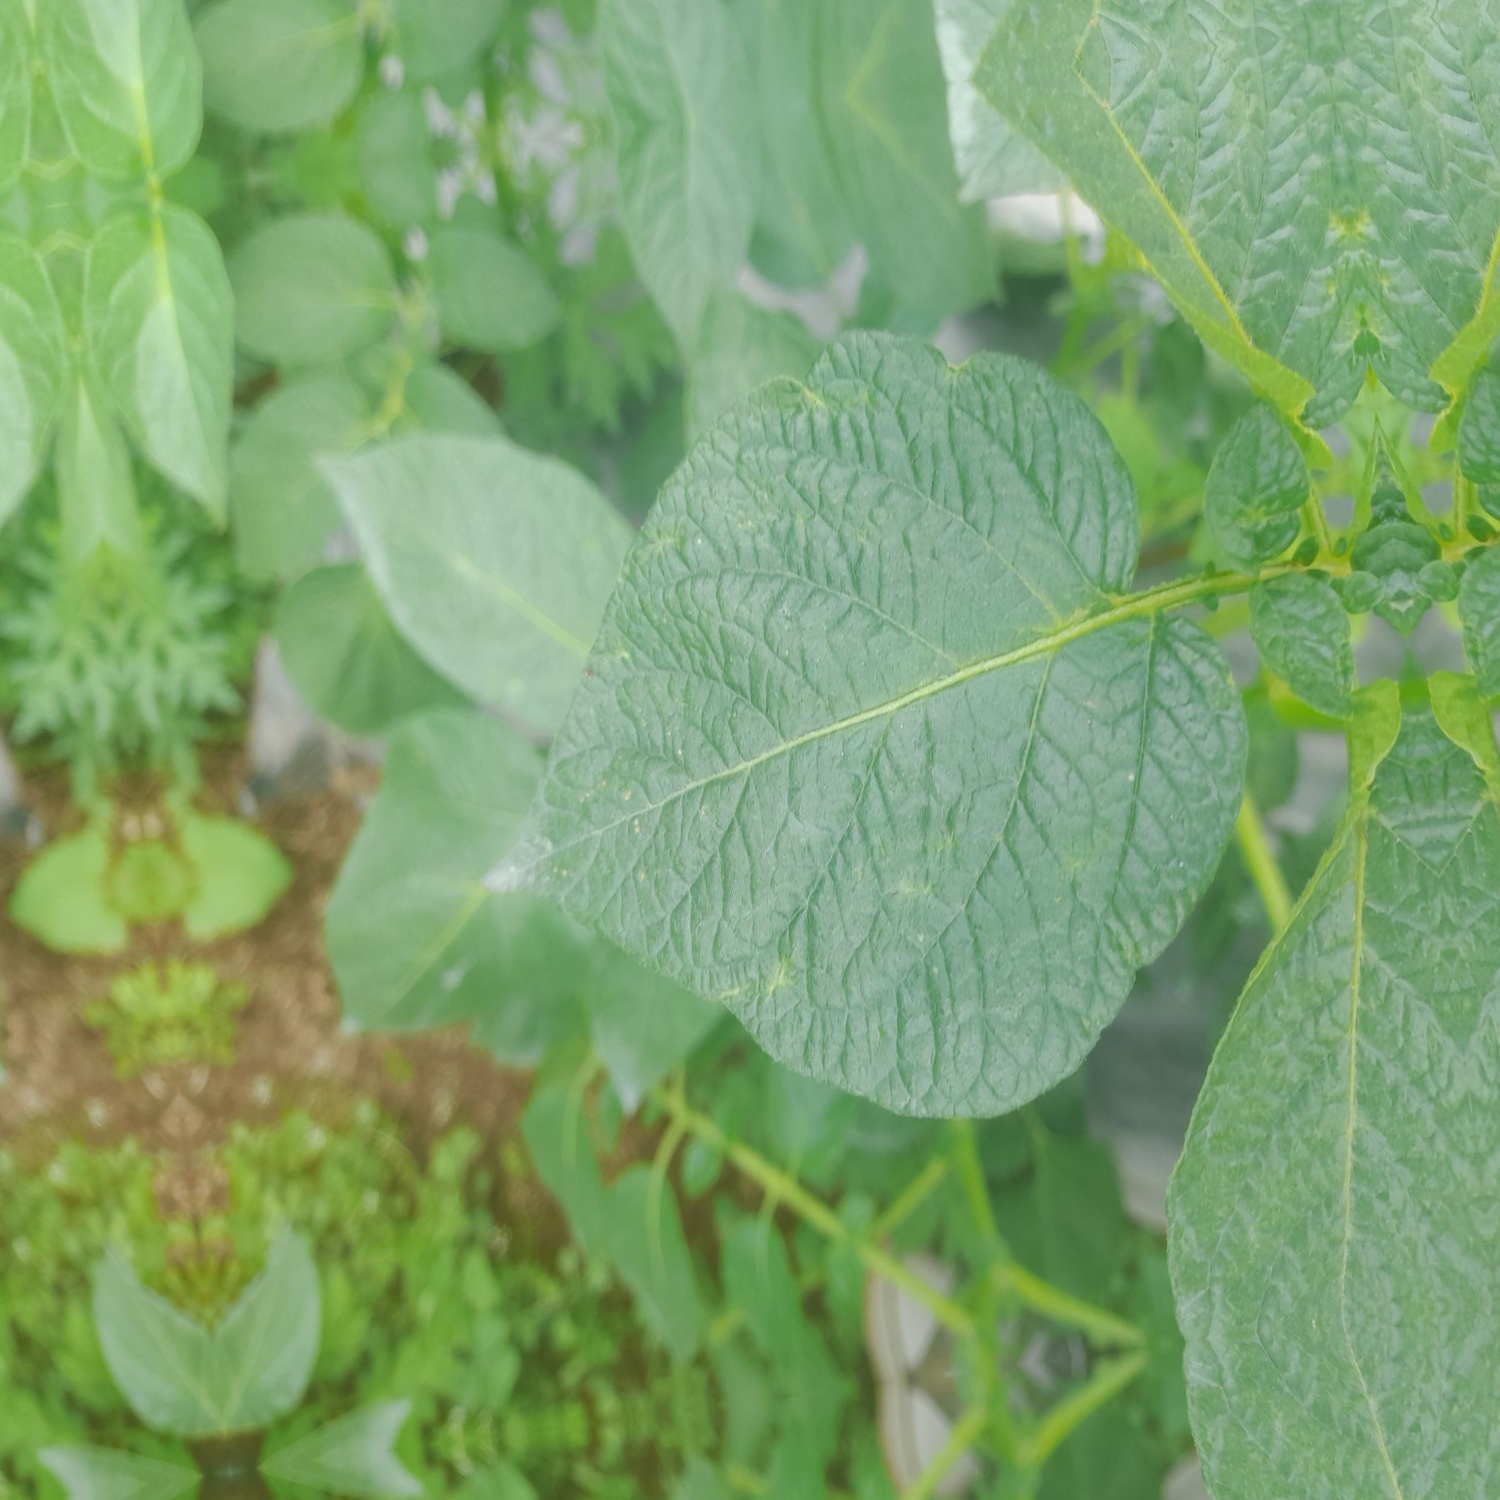
Etiqueta: Virus